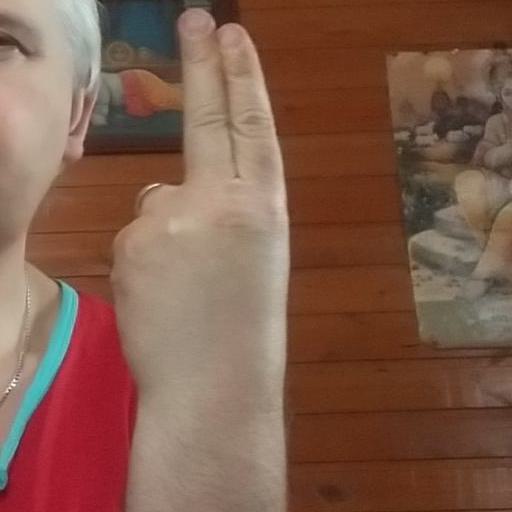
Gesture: two_up_inverted